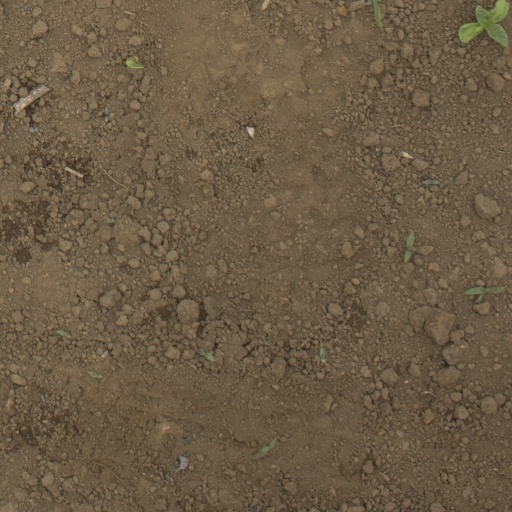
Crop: Jerusalem artichoke